Lockheed Martin C-130J Super Hercules

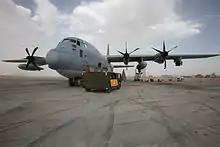
A KC-130J showing the AN/AAQ-30 Targeting Sight and AGM-114 Hellfires on the left wing in Afghanistan, 2011

With the addition of the Marine Corps ISR / Weapon Mission Kit, the KC-130J tanker variant will be able to serve as an overwatch aircraft and can deliver ground support fire in the form of Hellfire or Griffin missiles, precision-guided bombs, and eventually 30mm Mk44 Bushmaster II cannon fire in a later upgrade. This capability, designated as "Harvest HAWK" (Hercules Airborne Weapons Kit), can be used in scenarios where precision is not a requisite, such as area denial. The aircraft retains its original capabilities in refueling and transportation. The kit can be removed within a day if necessary.